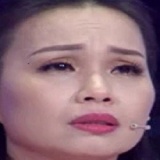
ca sĩ Cẩm Ly